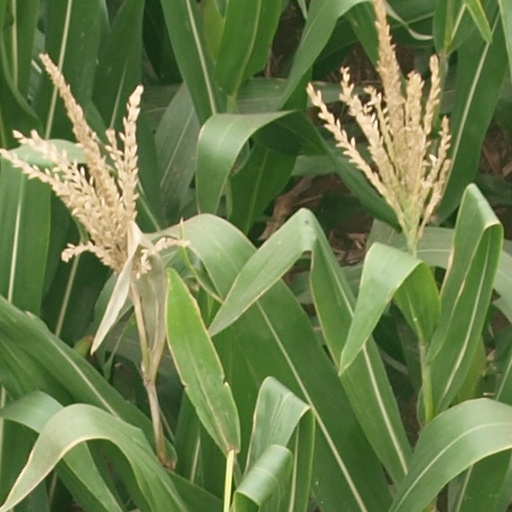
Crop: maize; corn